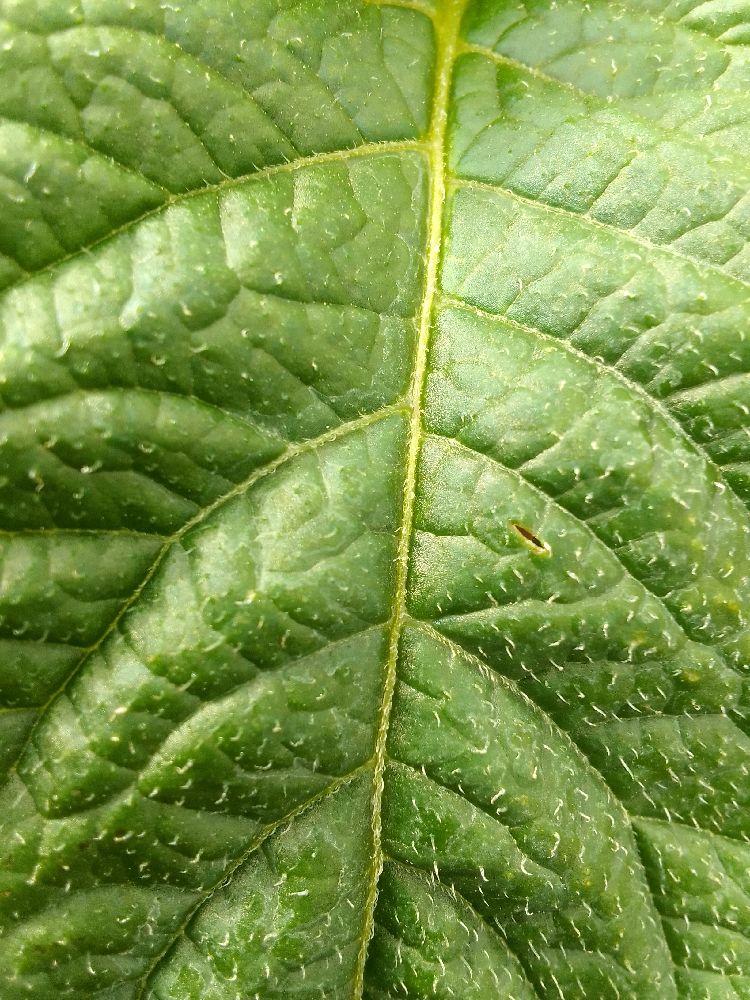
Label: Healthy